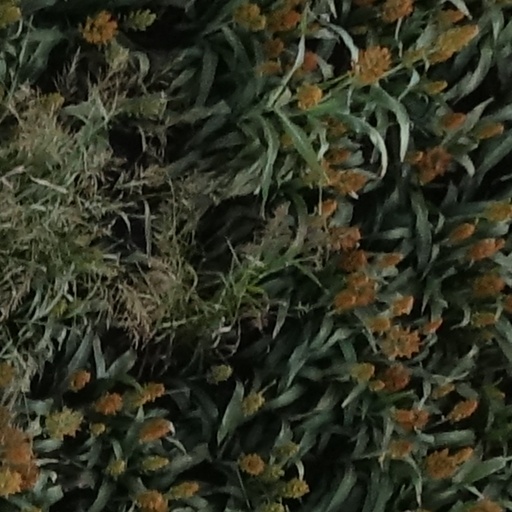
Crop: sorghum